John M. Millikin

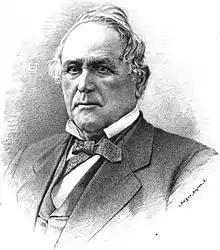

John M. Millikin (October 14, 1804 – April 9, 1884) was a Republican politician in the state of Ohio and was Ohio State Treasurer from 1876 to 1878.